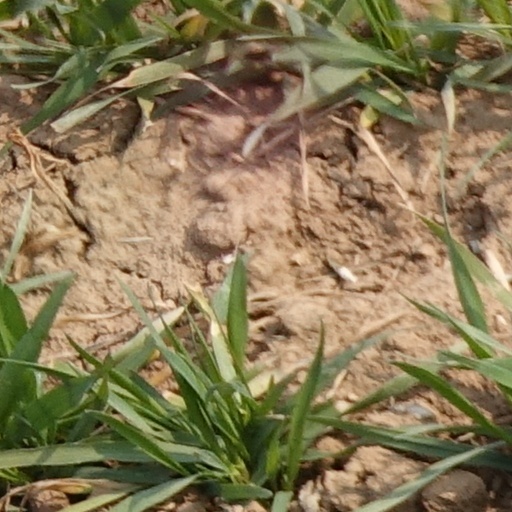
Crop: wheat